Silberturm

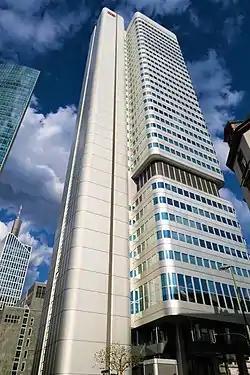
Facade

Silberturm (Silver Tower), formerly known as Dresdner-Bank-Hochhaus and Jürgen-Ponto-Hochhaus, is a 32-storey, futurist skyscraper in the Bahnhofsviertel district of Frankfurt, Germany. It was the tallest building in Germany from 1978 until 1990. Until 2009 it was part of the headquarters of Dresdner Bank, one of Germany's largest banks until its merger with Commerzbank in 2009. Since at least 2012 and still as of 2021, the main tenant is Deutsche Bahn.